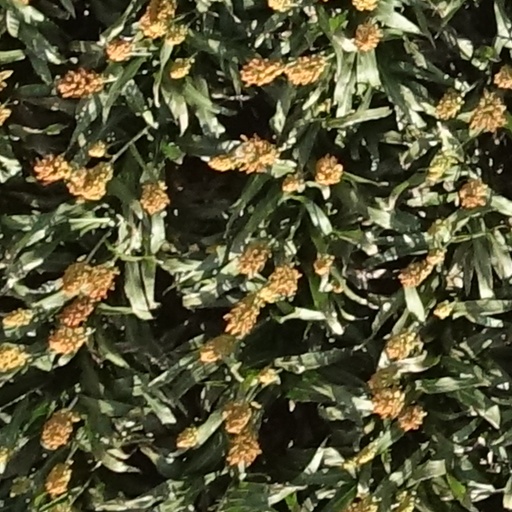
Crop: sorghum